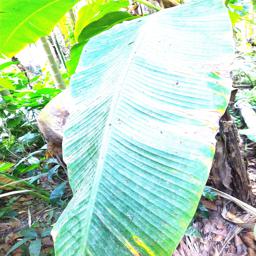
Label: JAHAJI LEAF